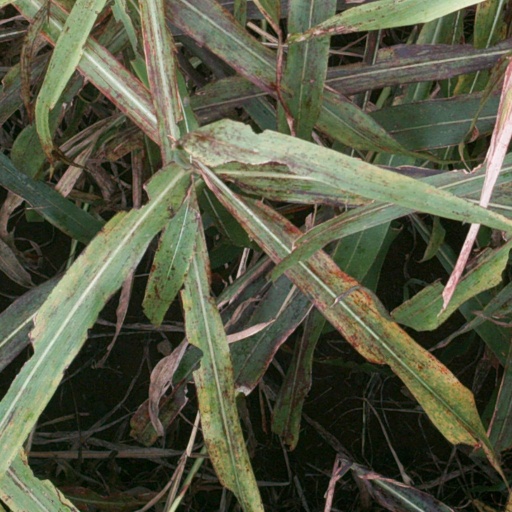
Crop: sorghum